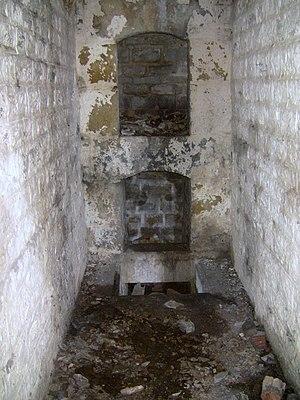
L'extrémité du couloir de l'abris de la carrière du fort de Planoise, à Besançon (Doubs, France)
Le fort de Planoise, appelé brièvement le fort Moncey, est un ensemble de fortifications militaires bisontines de type Séré de Rivières dont l'ouvrage le plus important est le fort principal situé au centre d'un véritable môle, regroupant plusieurs abris, des chemins de traverses ainsi que quatre grandes batteries annexes utilisées pour le stockage de poudre, le casernement et l'usage de mortiers. L'ensemble fortifié fut bâti à Besançon, en France, entre 1877 et 1892 dans le but de protéger le pont d'Avanne-Aveney interdisant les routes de Dijon et de Lyon, plusieurs voies ferrées capitales ainsi que pour soutenir de nombreuses batteries de la ville.